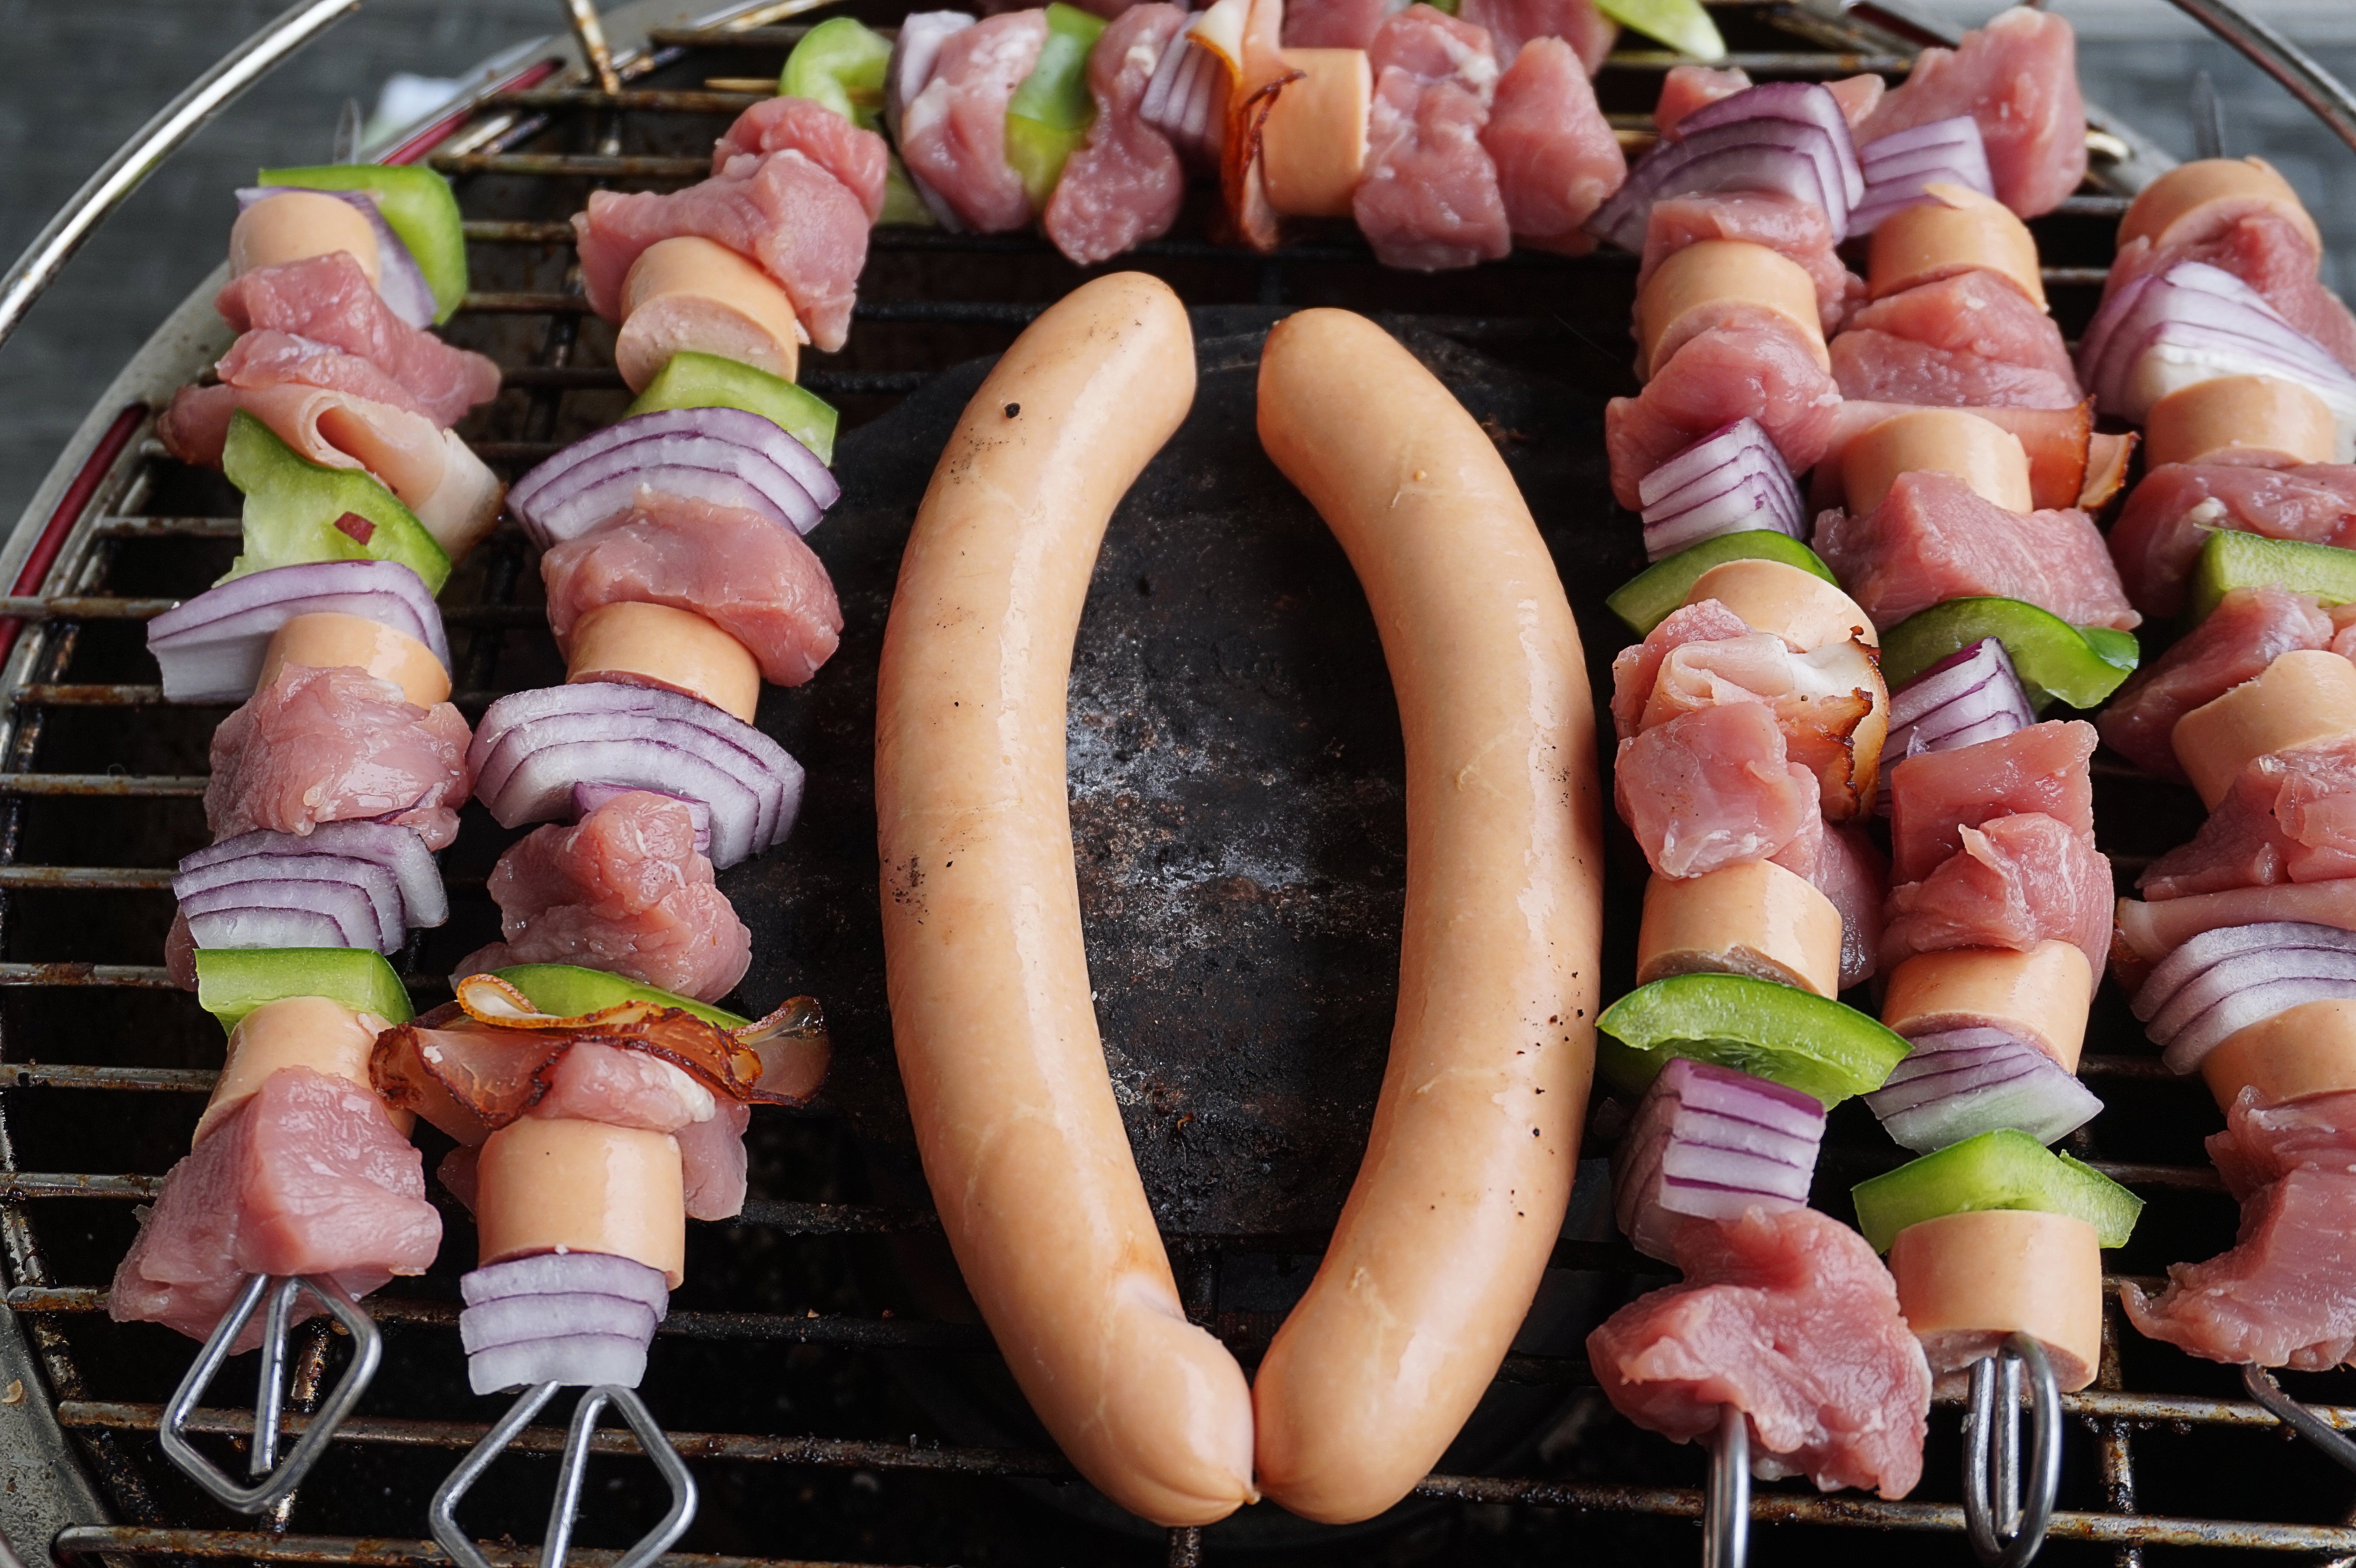
dish, meal, food, cooking, fireplace, eat, meat, barbecue, cuisine, delicious, heat, sausage, hearty, bratwurst, stainless, charcuterie, grill sausage, sizzle, grill sausages, vienna sausage, grilled food, human action, animal source foods, salt cured meat, kielbasa